78th Battalion (Winnipeg Grenadiers), CEF

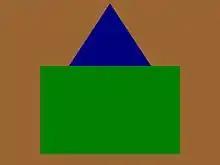
The distinguishing patch of the 78th Battalion (Winnipeg Grenadiers), CEF.

The 78th Battalion (Winnipeg Grenadiers), CEF was an infantry battalion of the Canadian Expeditionary Force during World War I. The 78th Battalion was authorized on 10 July 1915 and embarked for Great Britain on 20 May 1916. It disembarked in France on 13 August 1916, where it fought as part of the 12th Brigade, 4th Canadian Division in France and Flanders until the armistice. The battalion was disbanded on 15 September 1920.